Ronald Bolaños

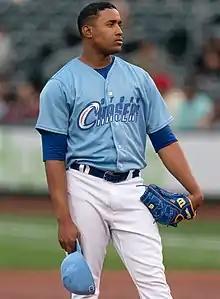
Bolaños with the Omaha Storm Chasers in 2021

Ronald Bolaños (born August 23, 1996) is a Cuban professional baseball pitcher who is a free agent. He has previously played in Major League Baseball (MLB) for the San Diego Padres and Kansas City Royals.